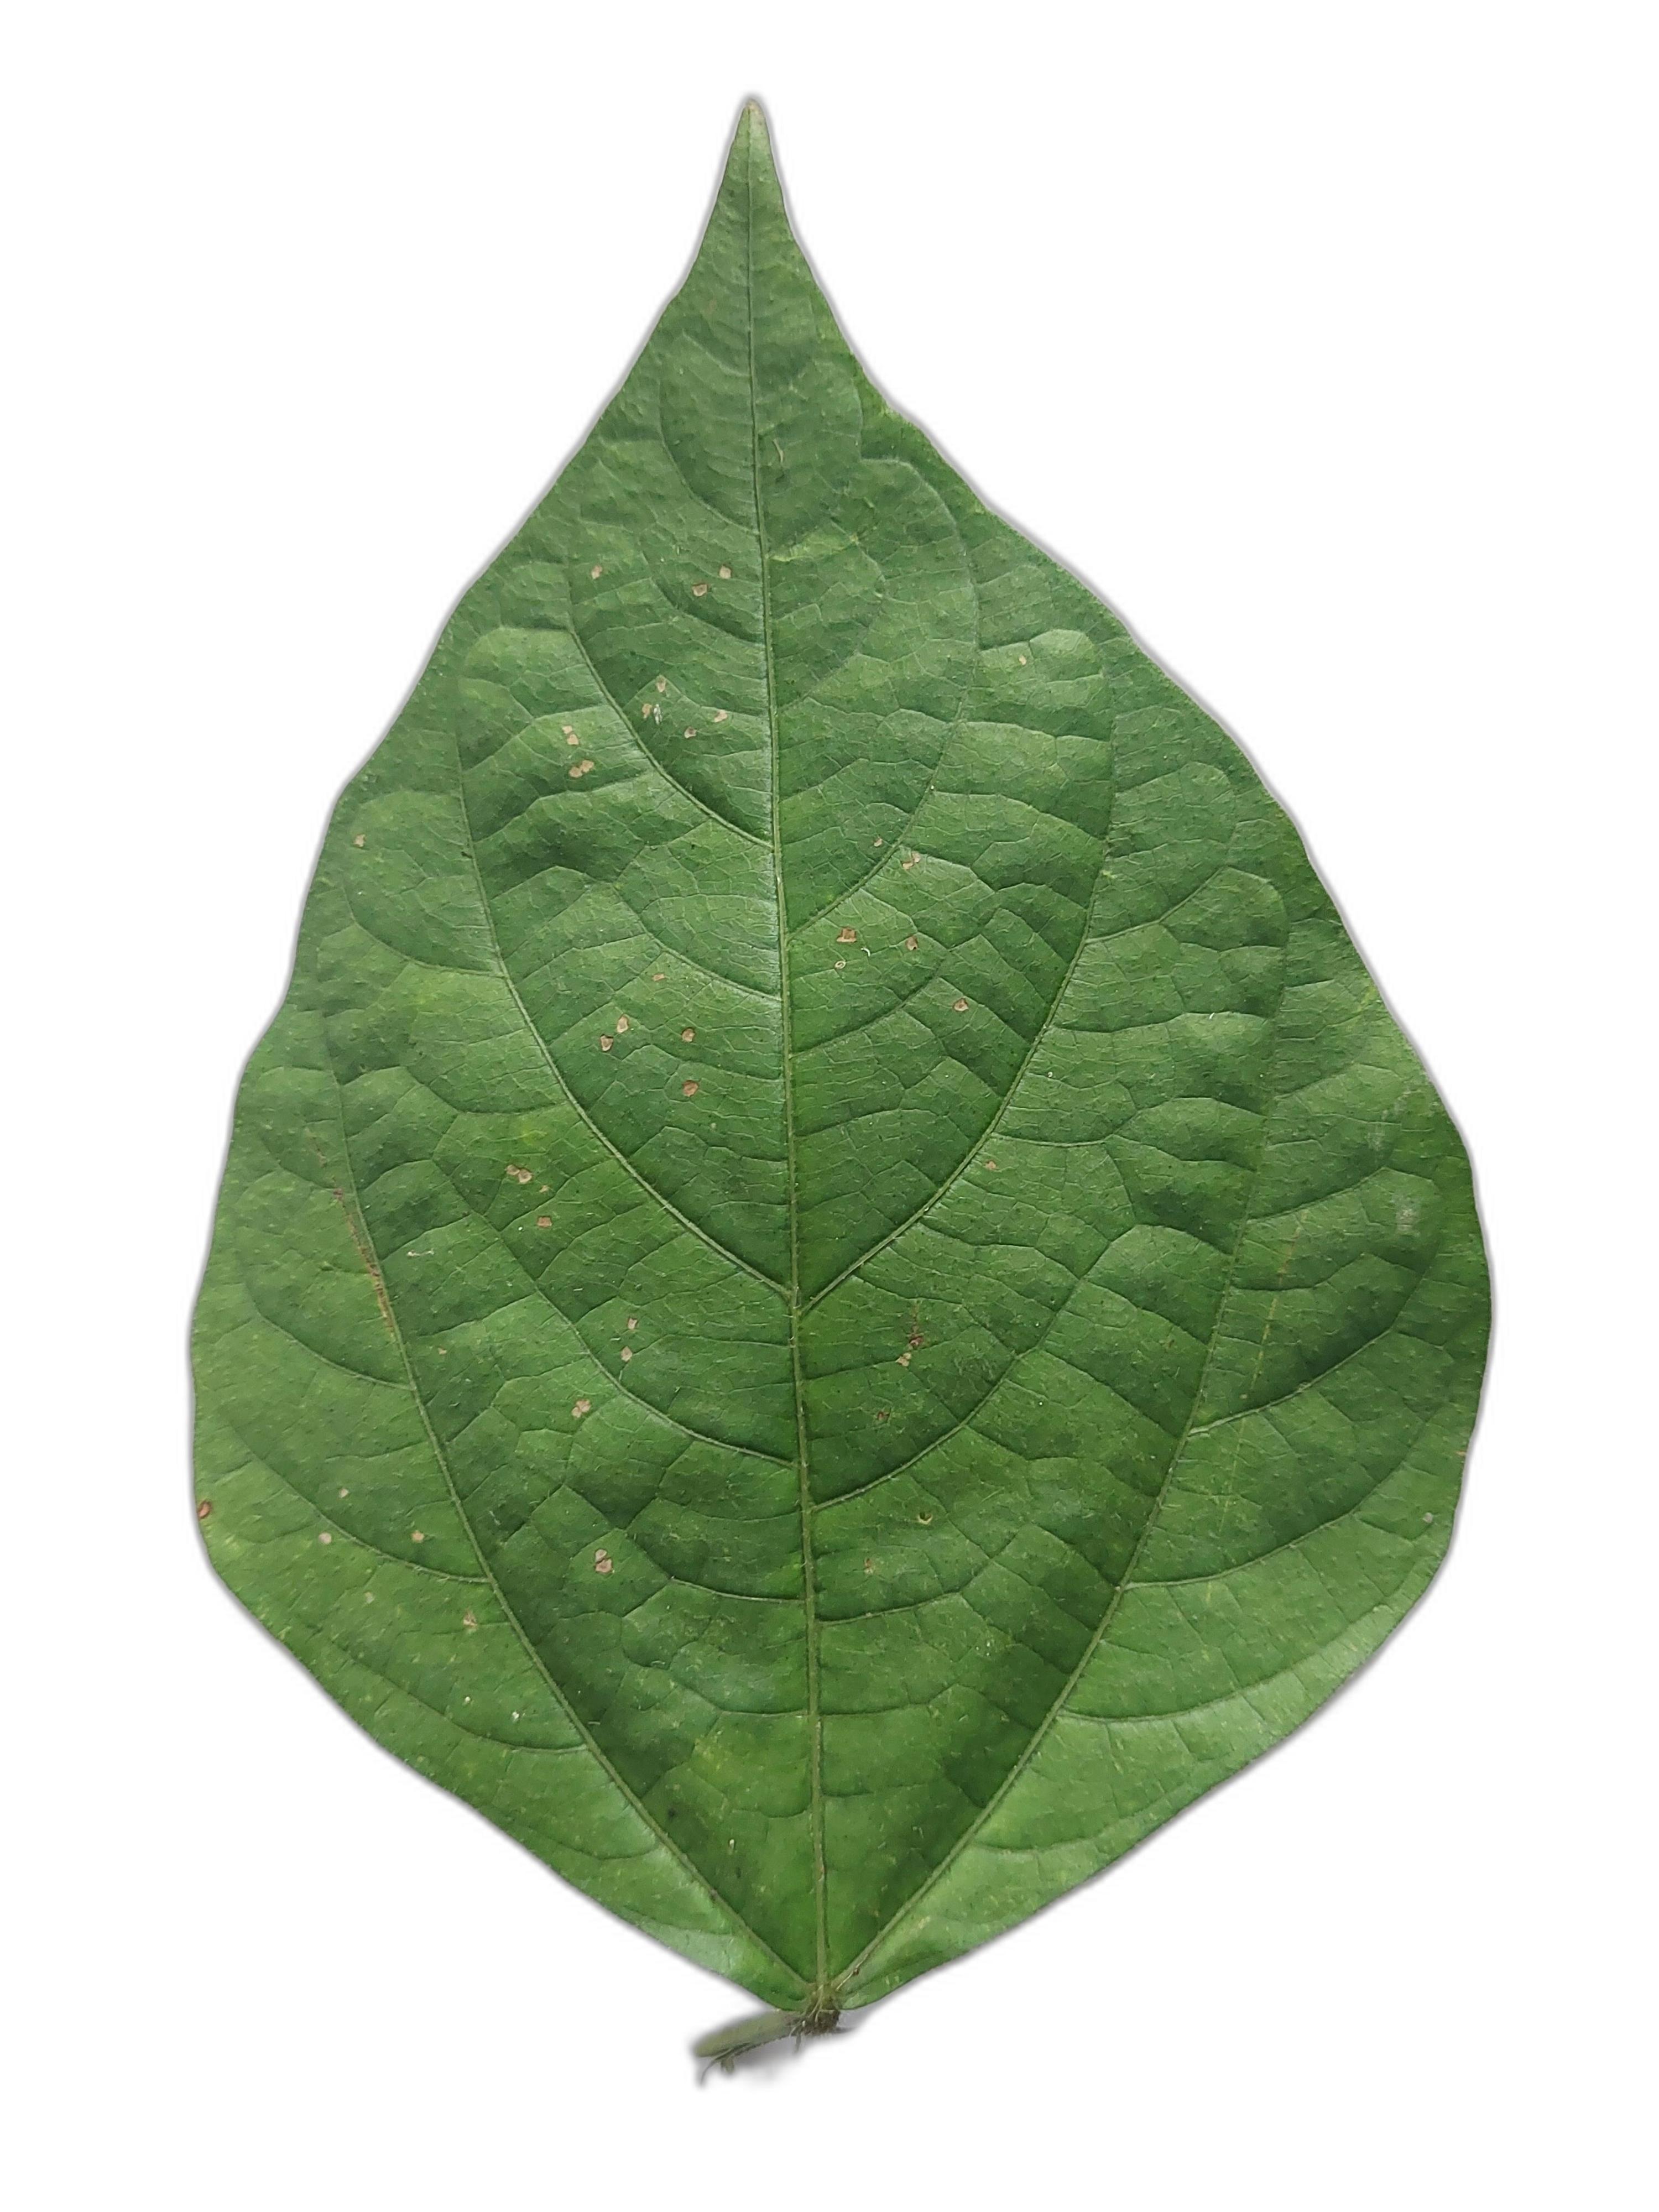
Label: Cercospora leaf spot